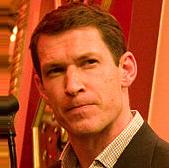
Age: 48